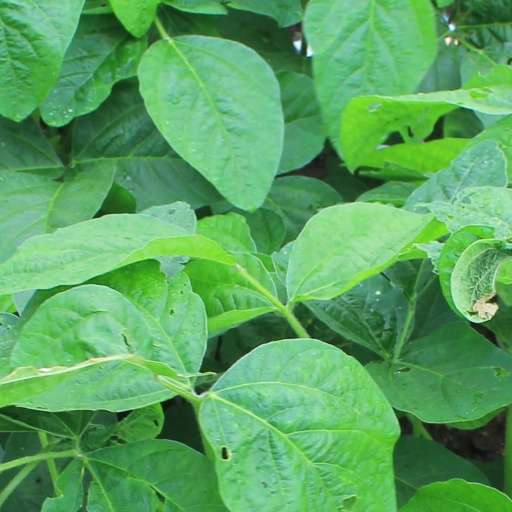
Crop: soybean